Jijeung of Silla

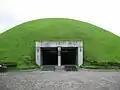
King Jijeung's tomb

Jijeung (437–514) (r. 500–514) was the 22nd ruler and 1st king of the Korean kingdom of Silla. He is remembered for strengthening royal authority and building Silla into a centralized kingdom. On the contemporary Naengsuri Silla monument, his name was inscribed as Jidoro.